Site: brandenburg
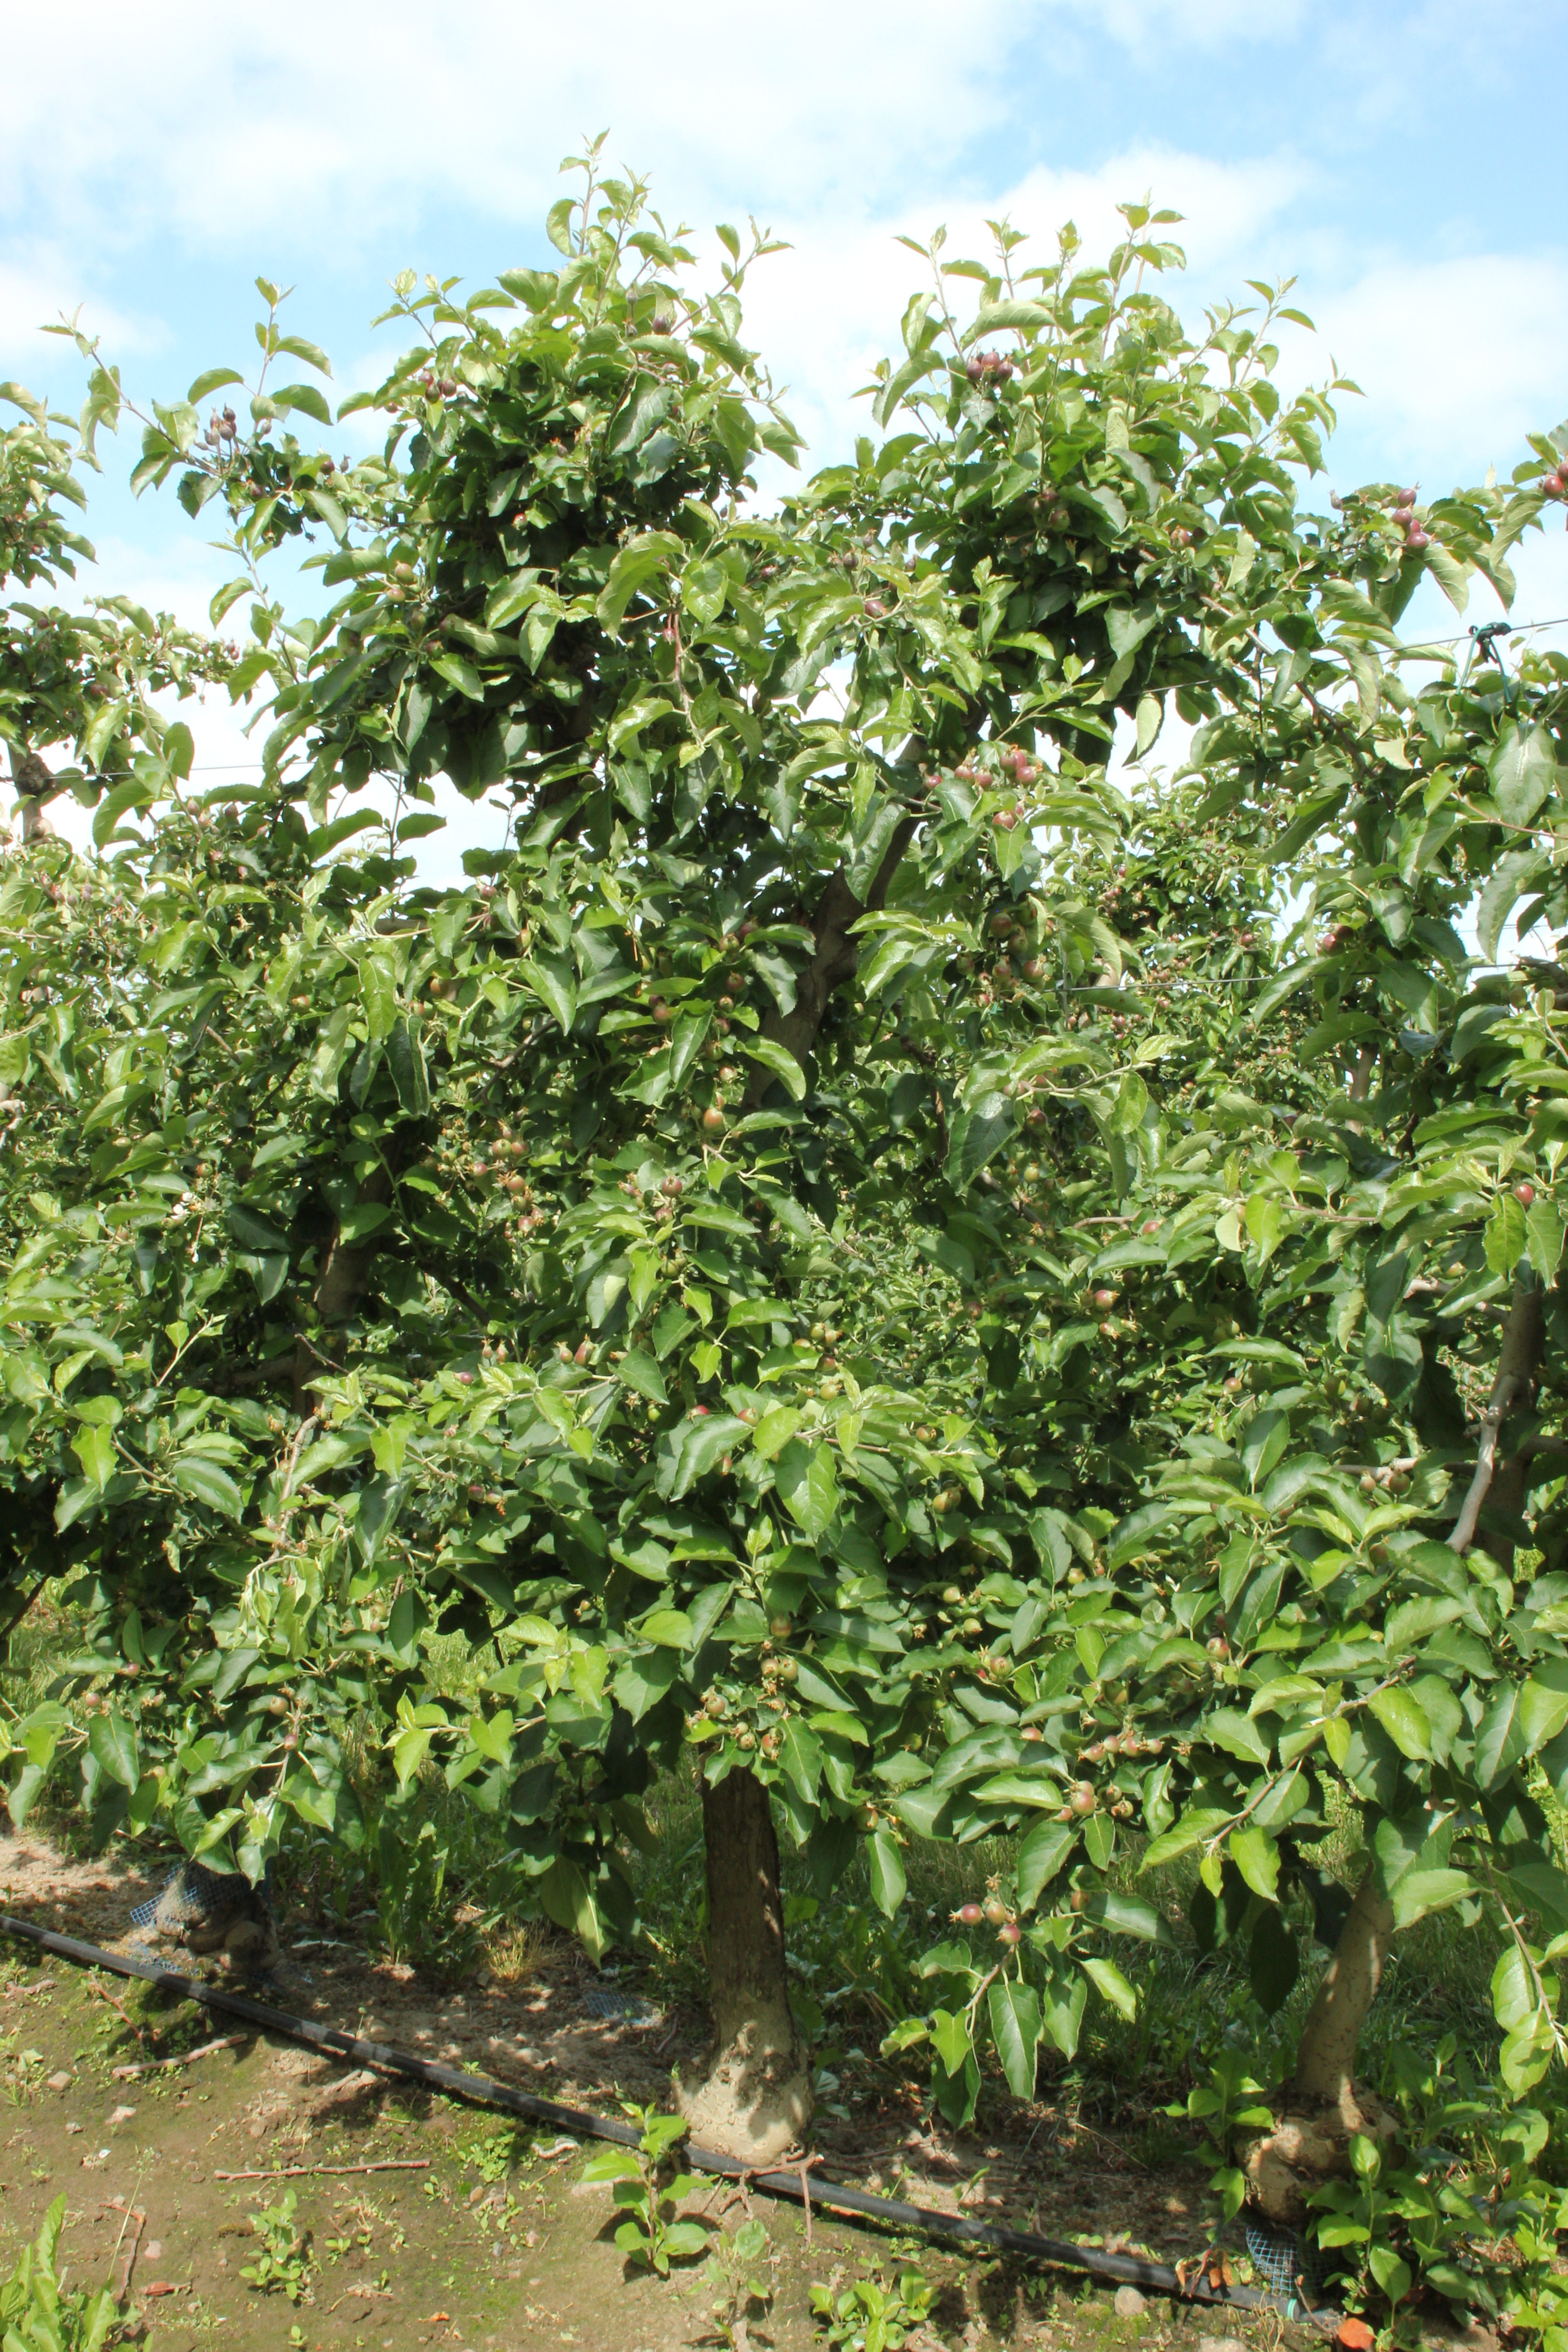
Growth stage (BBCH 72): Development of fruit